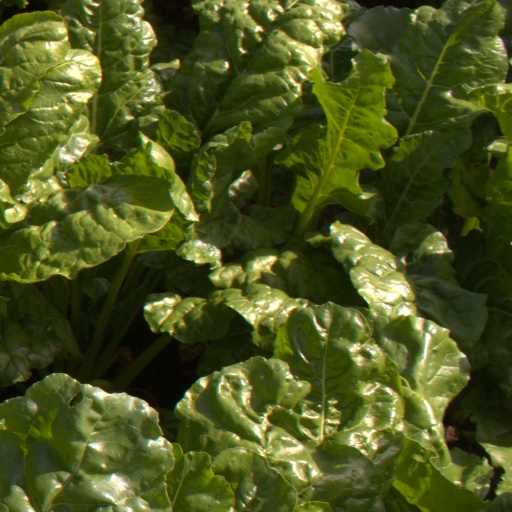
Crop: sugar beet